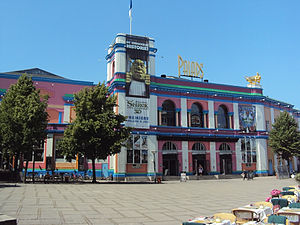
Olsen-banden går amok / Om filmen
Palads Teatret hvor filmen indledes.
Olsen-banden går amok er en dansk film fra 1973, den femte i rækken af de i alt fjorten Olsen-banden-film. Filmen er instrueret af Erik Balling efter manuskript af Balling og Henning Bahs.